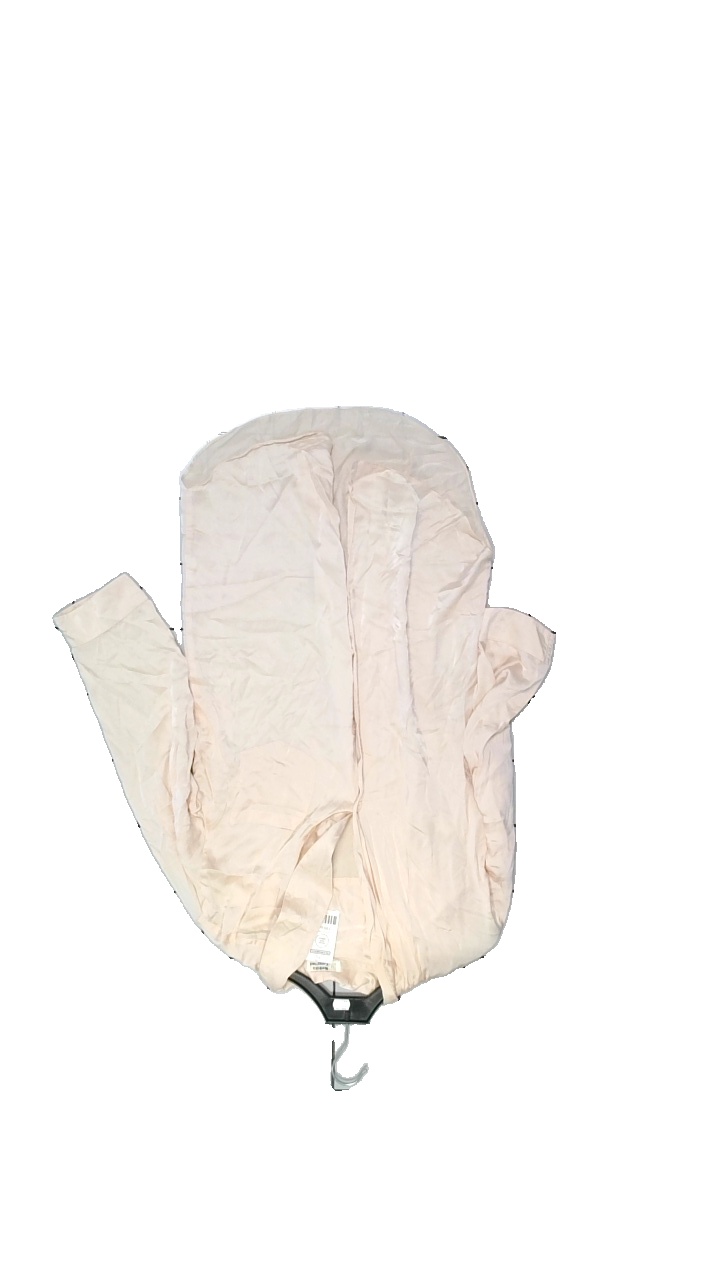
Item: Night Gown (Ladies)
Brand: Nordiska Kompaniet
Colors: Pink
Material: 100% Siden
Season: All
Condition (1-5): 2
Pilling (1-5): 2
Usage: Reuse
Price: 150-250